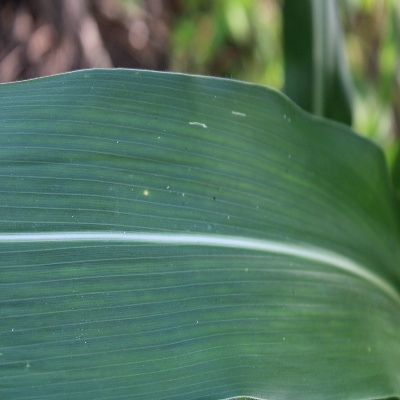
Crop: Maize
Condition: leaf spot